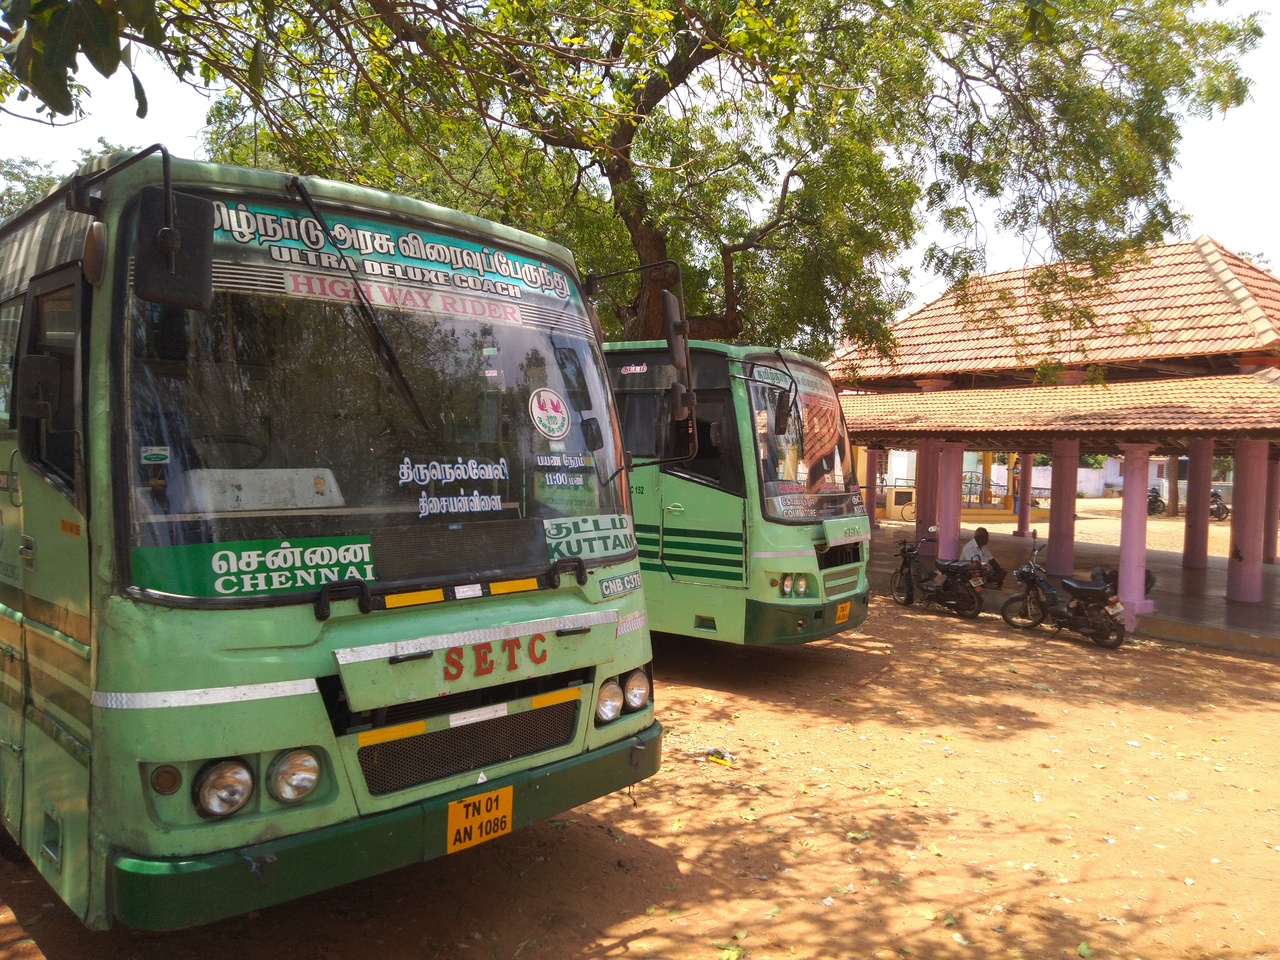
chennai kovai bus gov service